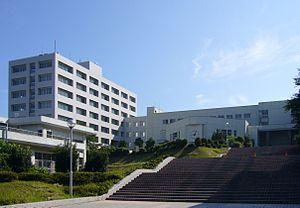
L'Université de Toyama est une université nationale japonaise, située à Toyama dans la préfecture de Toyama.